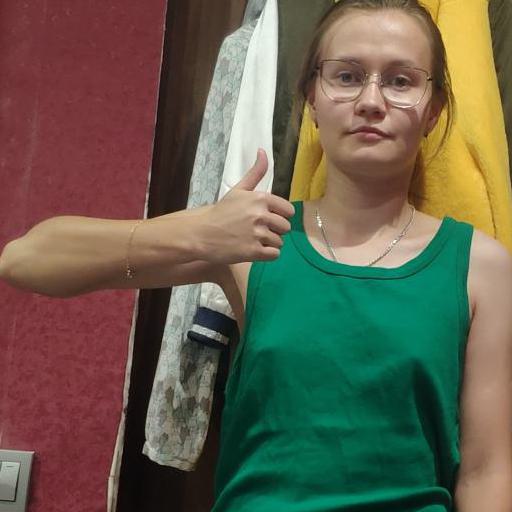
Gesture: like